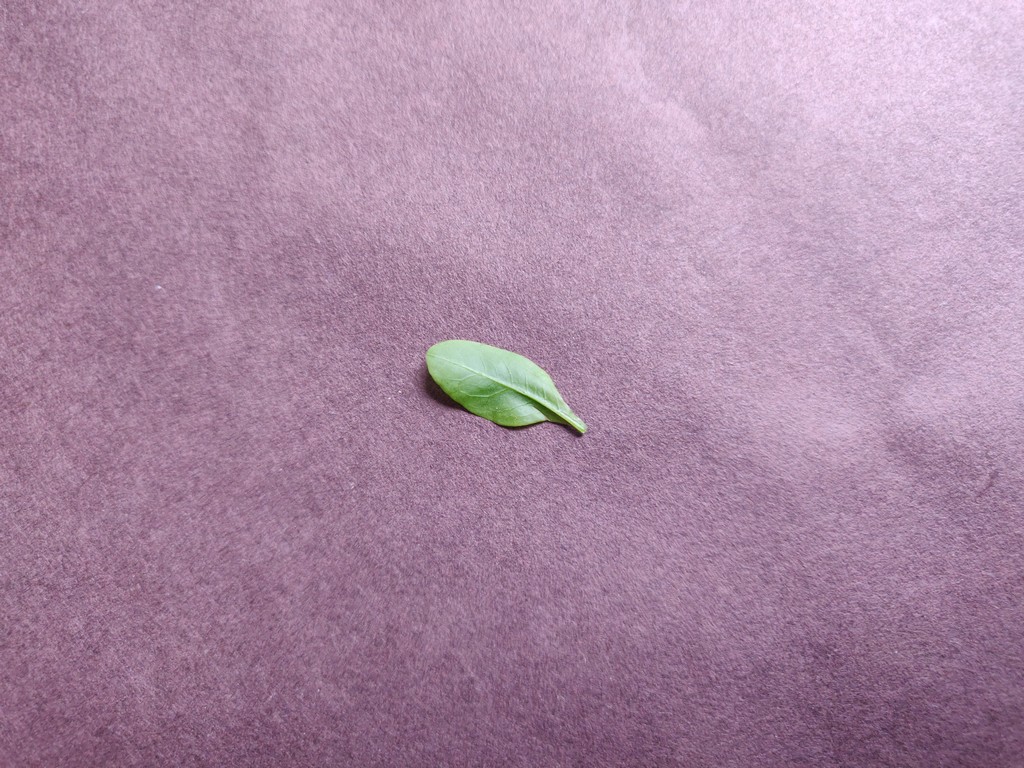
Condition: Healthy
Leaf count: single
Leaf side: back